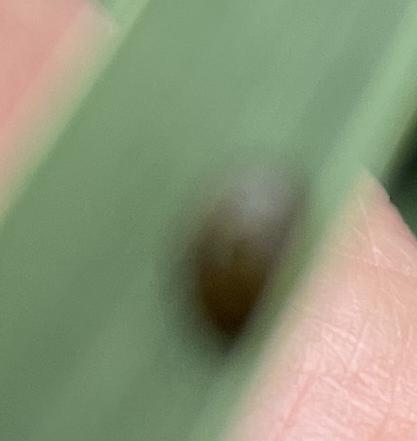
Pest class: cereal_leaf_beetle